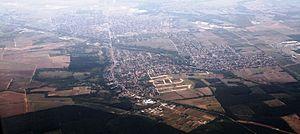
Kerepes est une ville du comitat de Pest en Hongrie. Elle a le titre de ville depuis le 15 juillet 2013.